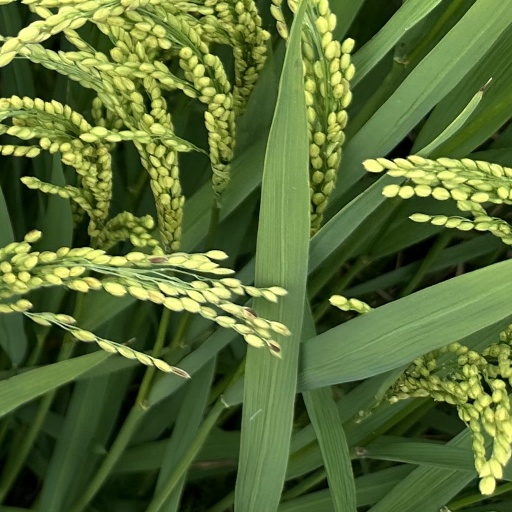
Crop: rice